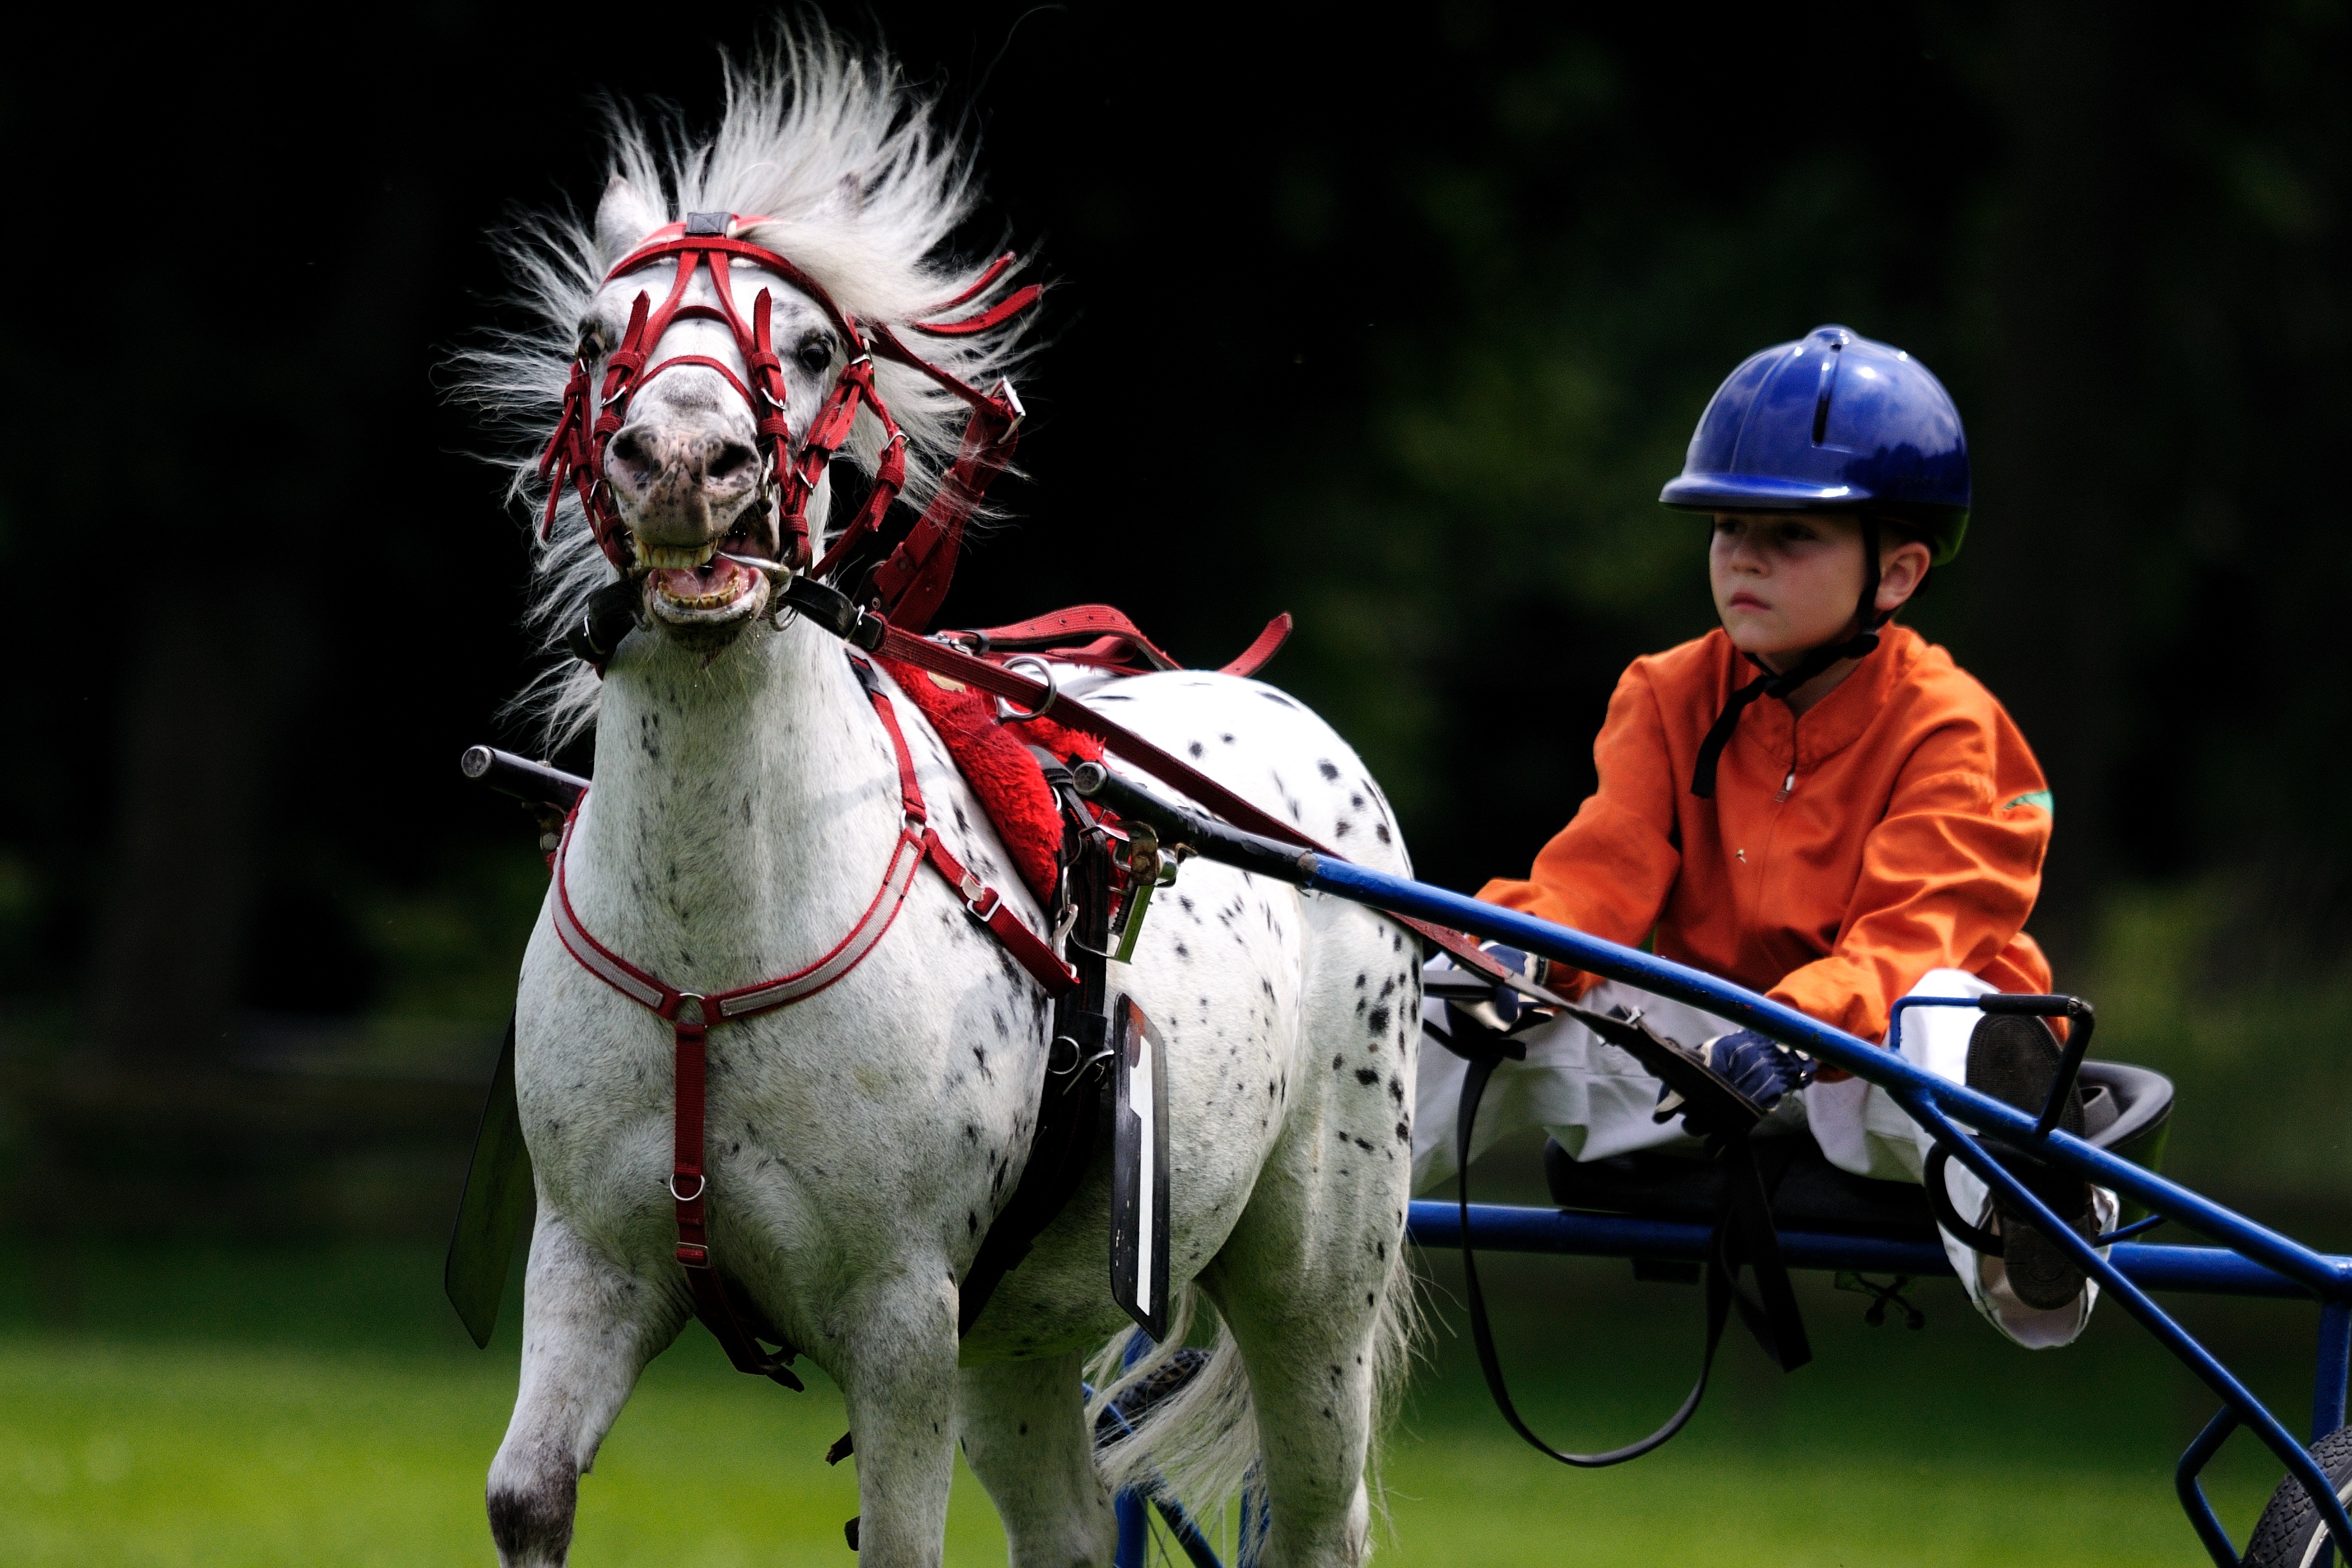
sport, horse, equestrian, competition, racing, helm, jockey, sulky, reiter, horse racing, eventing, traber, trotting, horse like mammal, animal sports, equestrian sport, horse trainer